Vaiyāvik Kōpperum Pēkan

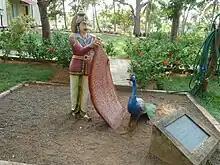
Vaiyāvik Kōpperum Pegan giving blanket to peacock

Vaiyāvik Kōpperum Pēgan was a Tamil Vēlir king and one of the kadai ezhu vallal of arts and literature during the Sangam era. He was the lord of the Āviyar clan of Vēls, a contemporary of poet Paranar, and was known for his lavish gifts and kindness. The Āviyar line of Vēls ruled over the area around Palani hills and bore the title "Vēl Āvi".